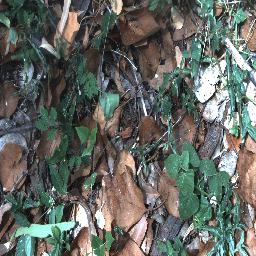
Label: negative